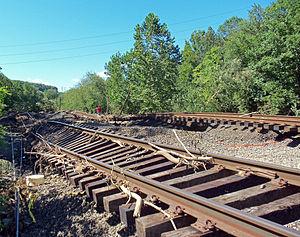
L'ouragan Irene est un ouragan de type capverdien ayant infligé d'énormes dégâts dans les Caraïbes avant d'atteindre la côte est des États-Unis et du Canada. Étant la neuvième tempête de la saison cyclonique 2011 dans l'océan Atlantique nord, Irene s'est formée à partir d'une onde tropicale bien définie montrant des caractéristiques d'ouragan lors de son passage aux Petites Antilles. La tempête développe des bandes orageuses et un centre de circulation cyclonique durant la journée du 20 août 2011. Irene atteint les Îles du Vent et frôle de très près Sainte-Croix le 21 août 2011. Le lendemain, Irene frappe Porto Rico avec la force proche de celle d'un ouragan et des vents violents, ainsi que de fortes pluies, ont causé des dommages significatifs.